Arlene Blum

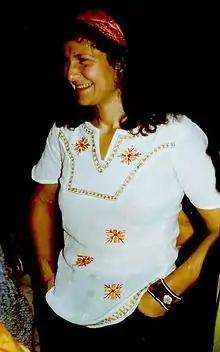
Arlene Blum in 1977 raising money for the Annapurna expedition

In 1978, she organized a team of eleven women to climb the tenth highest mountain in the world, Annapurna (I) in Nepal which, until then, had been climbed by only eight people (all men). It was called American Women's Himalayan Expeditions – Annapurna. They raised money for the trip in part by selling T-shirts with the slogan "A woman's place is on top". The first summit team, comprising Vera Komarkova and Irene Miller (now Beardsley) and Sherpas Mingma Tsering and Chewang Ringjing, reached the top at 3:30 p.m. on October 15, 1978. The second summit team, Alison Chadwick-Onyszkiewicz and Vera Watson, died during their climb. After the event, Blum wrote a book about her experience on Annapurna, called "Annapurna: A Woman's Place".